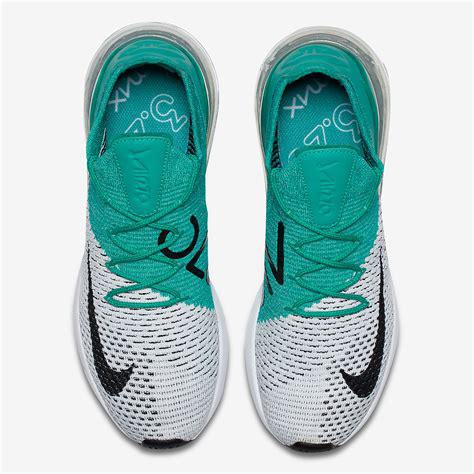
Brand: Nike
Model: Air Max 270